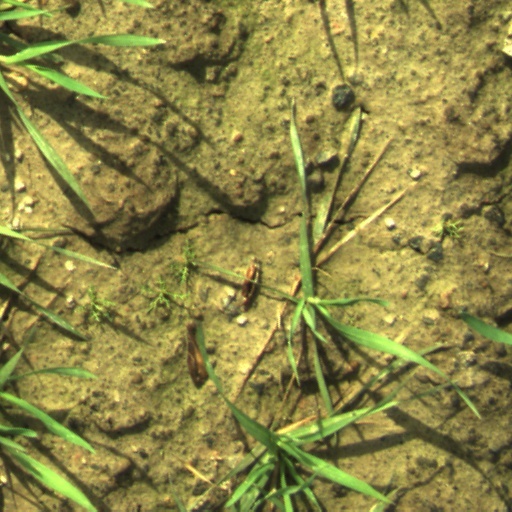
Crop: wheat